Kushano-Sasanian Kingdom

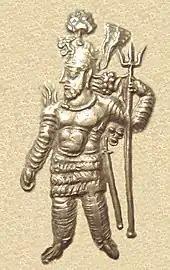
Portrait of Kushano-Sasanian ruler Hormizd I Kushanshah (c. 277-286 CE) in Kushan style.

The Sassanids, shortly after victory over the Parthians, extended their dominion into Bactria during the reign of Ardashir I around 230 CE, then further to the eastern parts of their empire in western Pakistan during the reign of his son Shapur I (240–270). Thus the Kushans lost their western territory (including Bactria and Gandhara) to the rule of Sassanid nobles named Kushanshahs or "Kings of the Kushans". The farthest extent of the Kushano-Sasanians to the east appears to have been Gandhara, and they apparently did not cross the Indus River, since almost none of their coinage has been found in the city of Taxila just beyond the Indus.